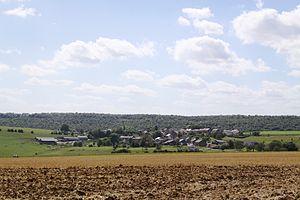
Village Ardennais
Champigneul-sur-Vence est une commune française située dans le département des Ardennes, en région Grand Est.